Jean-François Ferrari

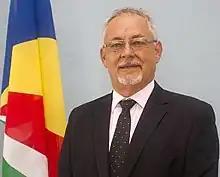

Jean-François Gabriel Ferrari (born 1959 or 1960) is a Seychellois politician member of the National Assembly of Seychelles. On 3 November 2020, he was sworn in as Designated Minister and Minister of Fisheries.